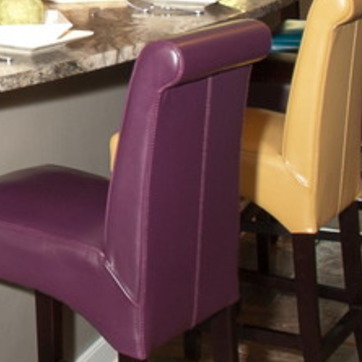
Material: leather